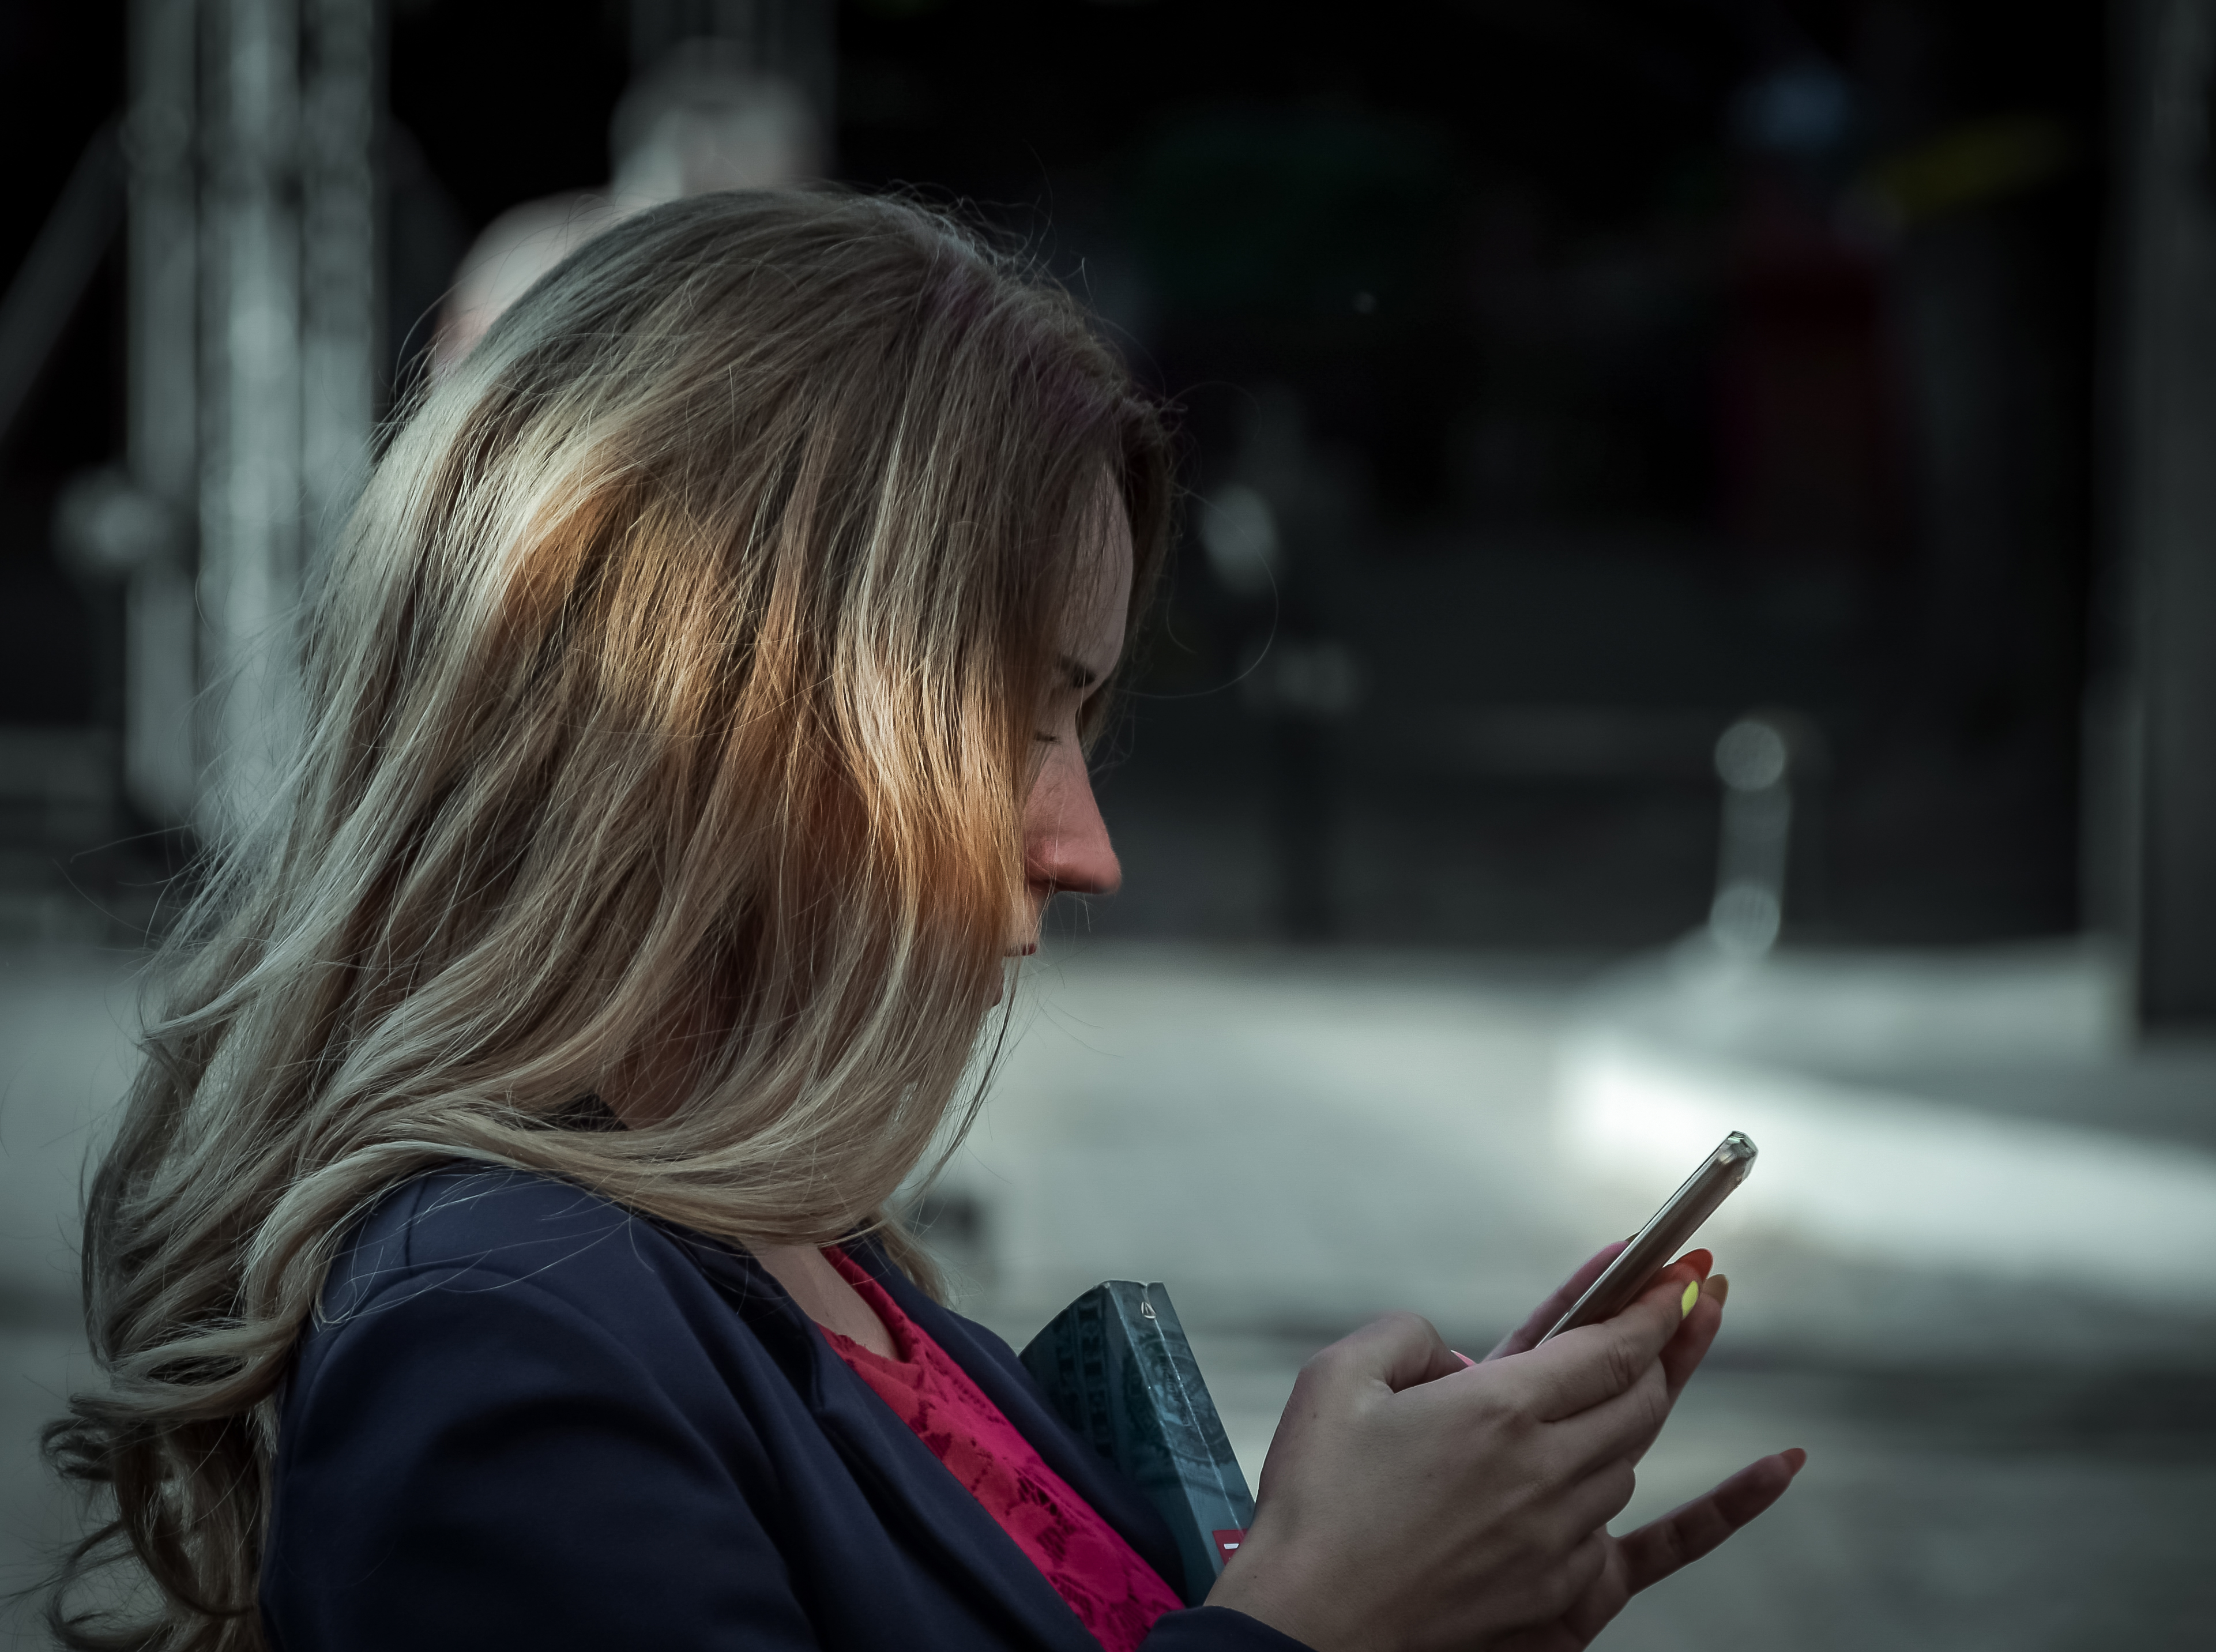
smartphone, person, girl, woman, portrait, color, lady, mobile phone, blonde, texting, blond, screenshot, human positions